James Kemp (missionary)

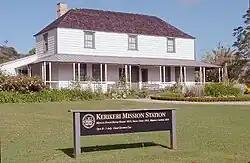
The former Kemp residence in Kerikeri, Mission House

In 1928, a tablet was unveiled to Kemp's memory in his former residence, Mission House. The building remained in the Kemp family's hands until 1974, when it was donated to the New Zealand Historic Places Trust by his great-grandson. The oldest European building in New Zealand, it was added to the New Zealand Historic Places Category 1 list on 23 June 1983.